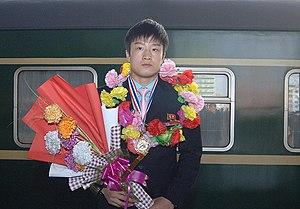
Hong Kuk-hyon, né le 1ᵉʳ juillet 1990, est un judoka nord-coréen en activité évoluant dans la catégorie des moins de 73 kg.